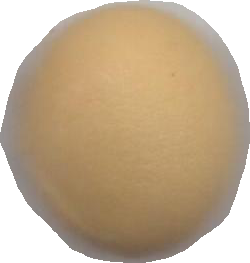
Variety: Dega